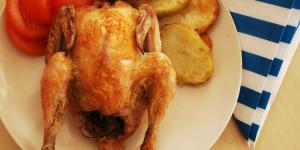
picantones al horno